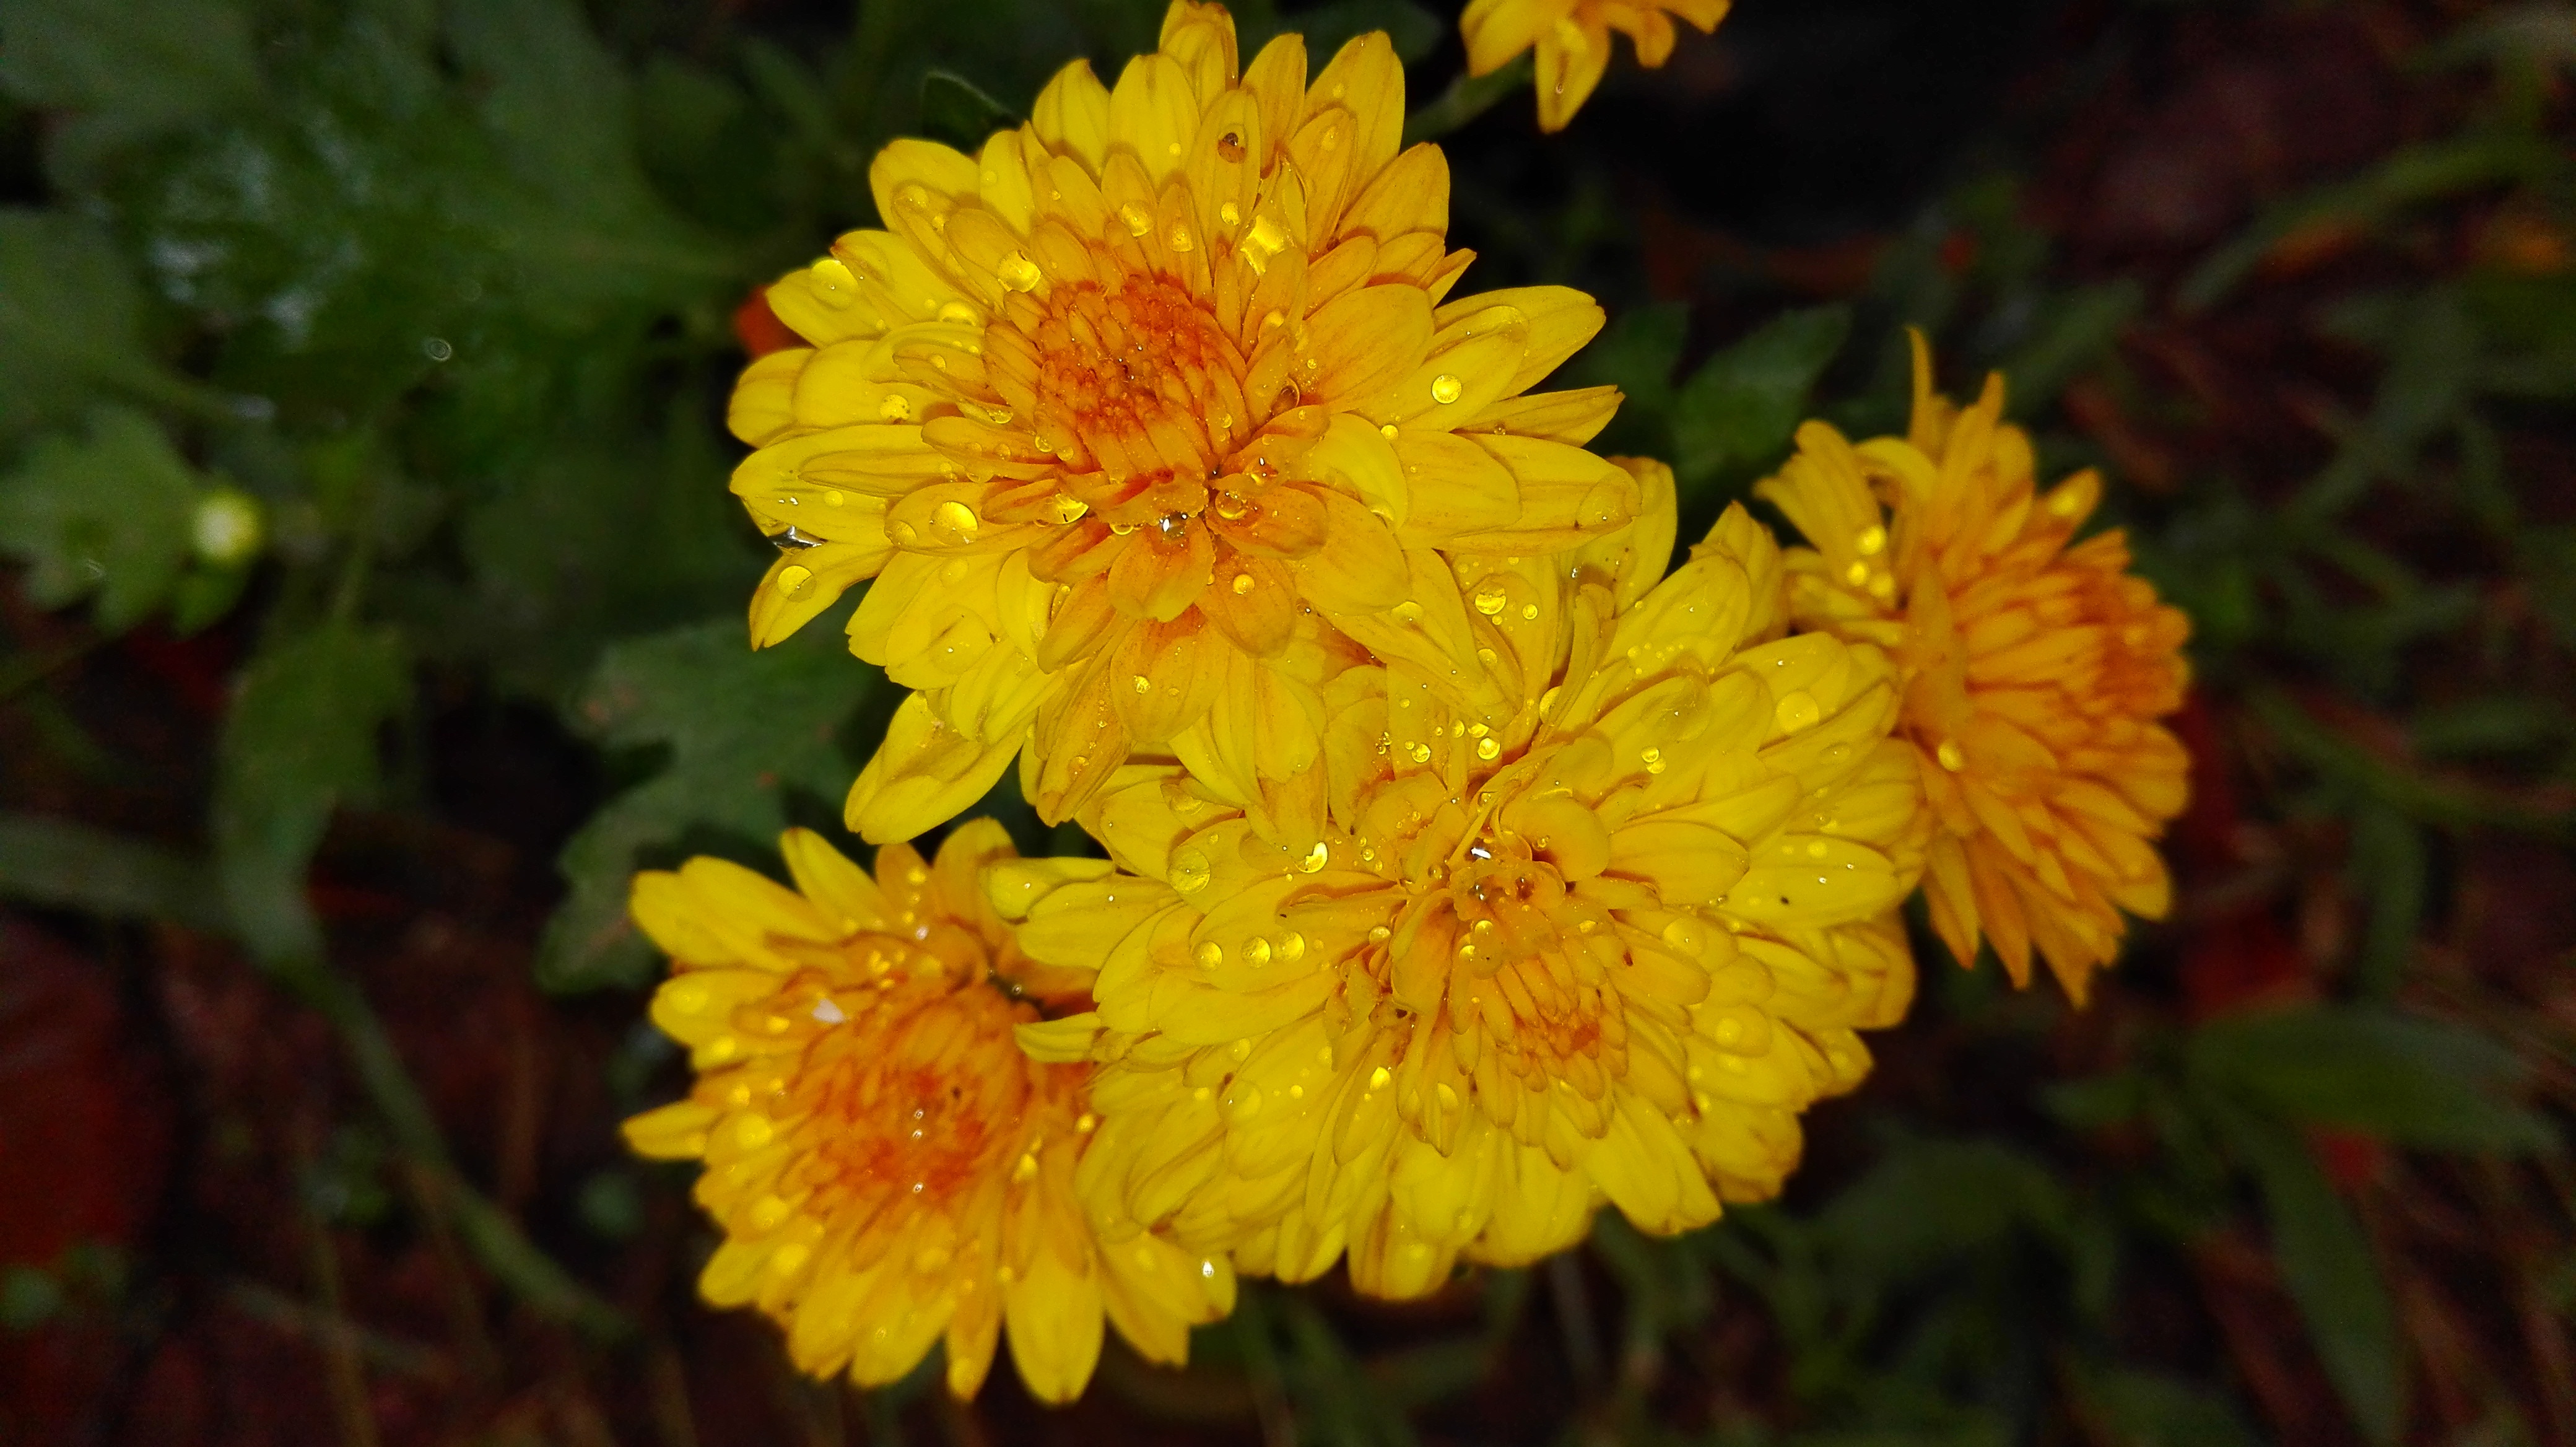
blossom, plant, flower, petal, herb, botany, yellow, flora, wildflower, shrub, nectar, macro photography, flowering plant, daisy family, calendula, annual plant, land plant, chrysanths